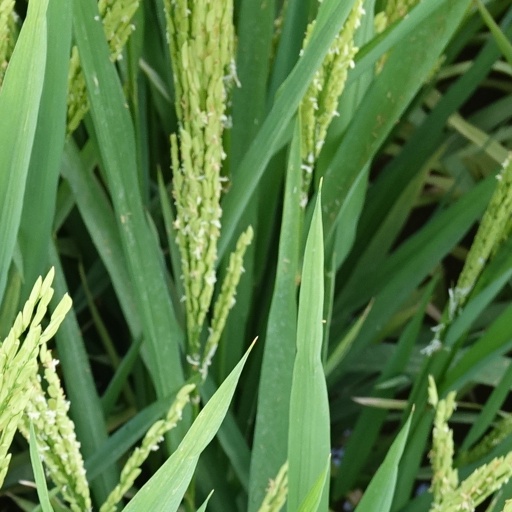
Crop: rice